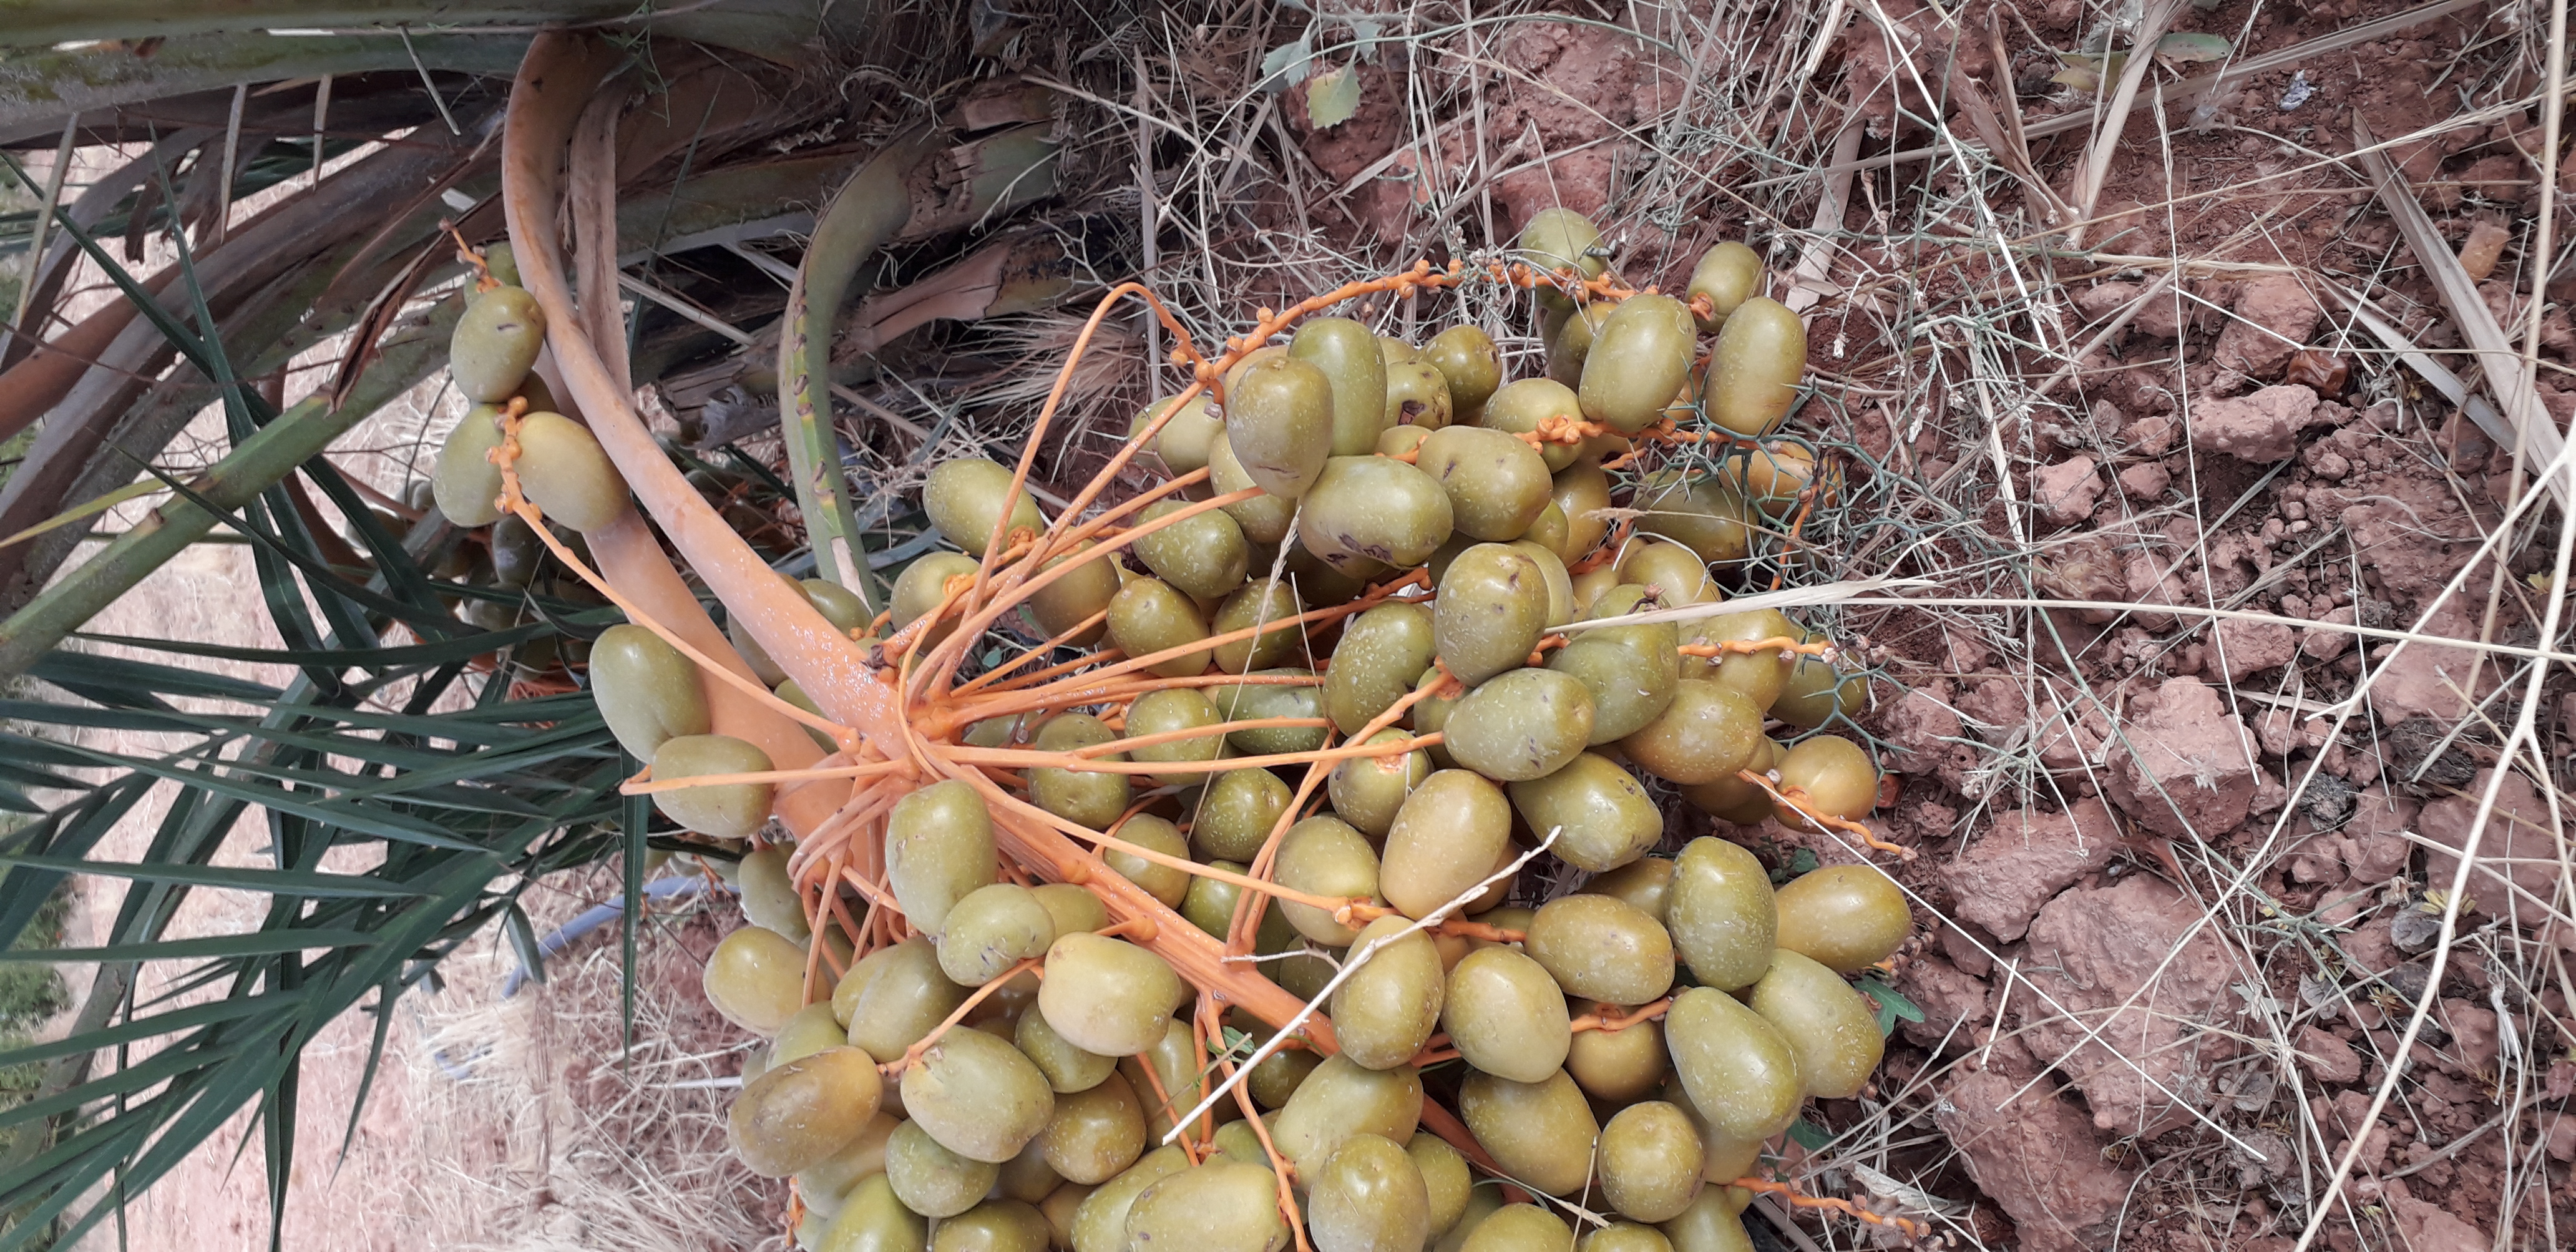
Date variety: Boufagous